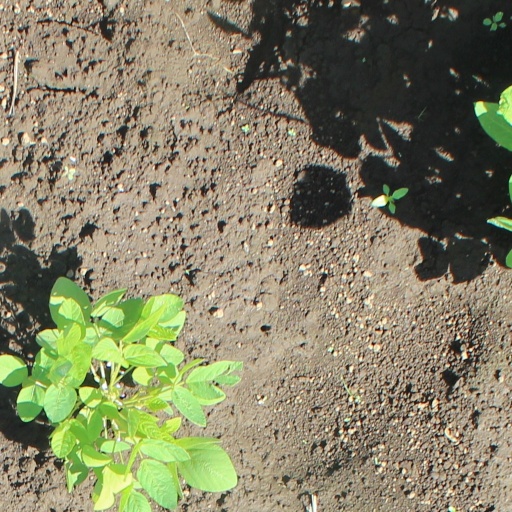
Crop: soybean